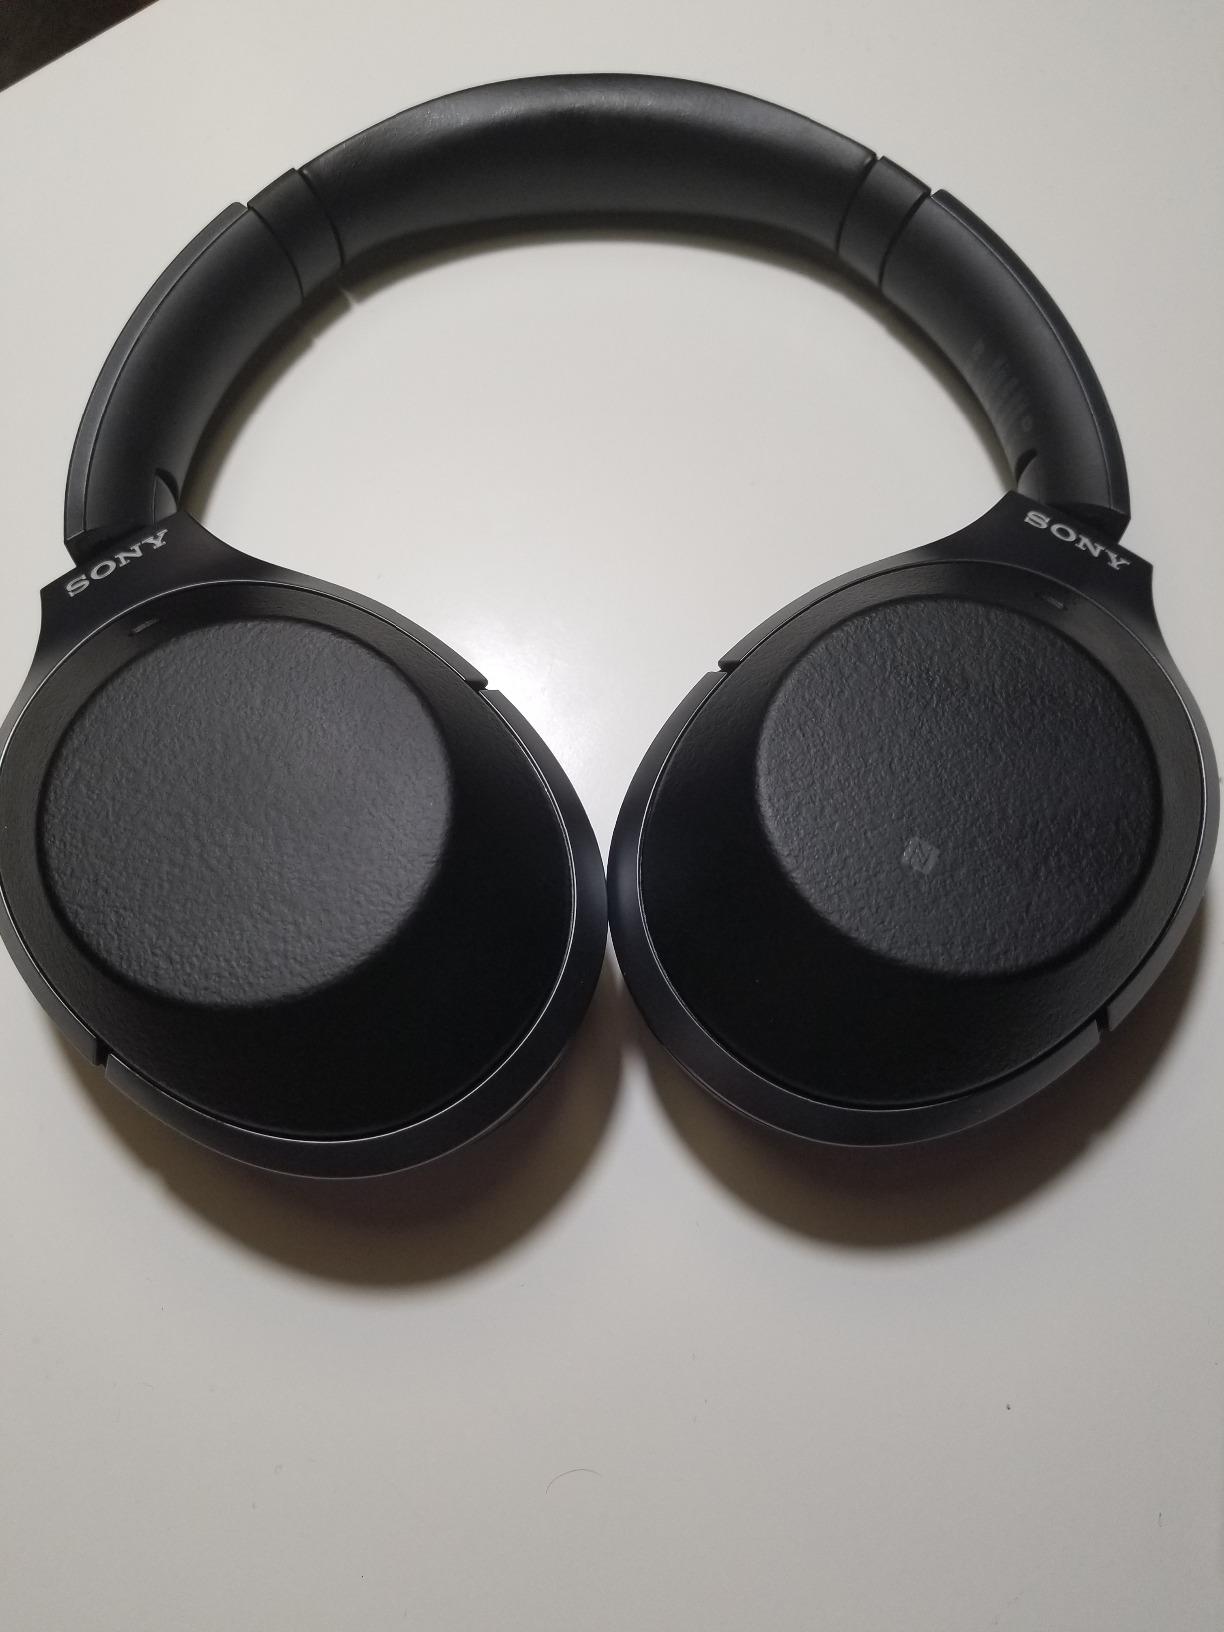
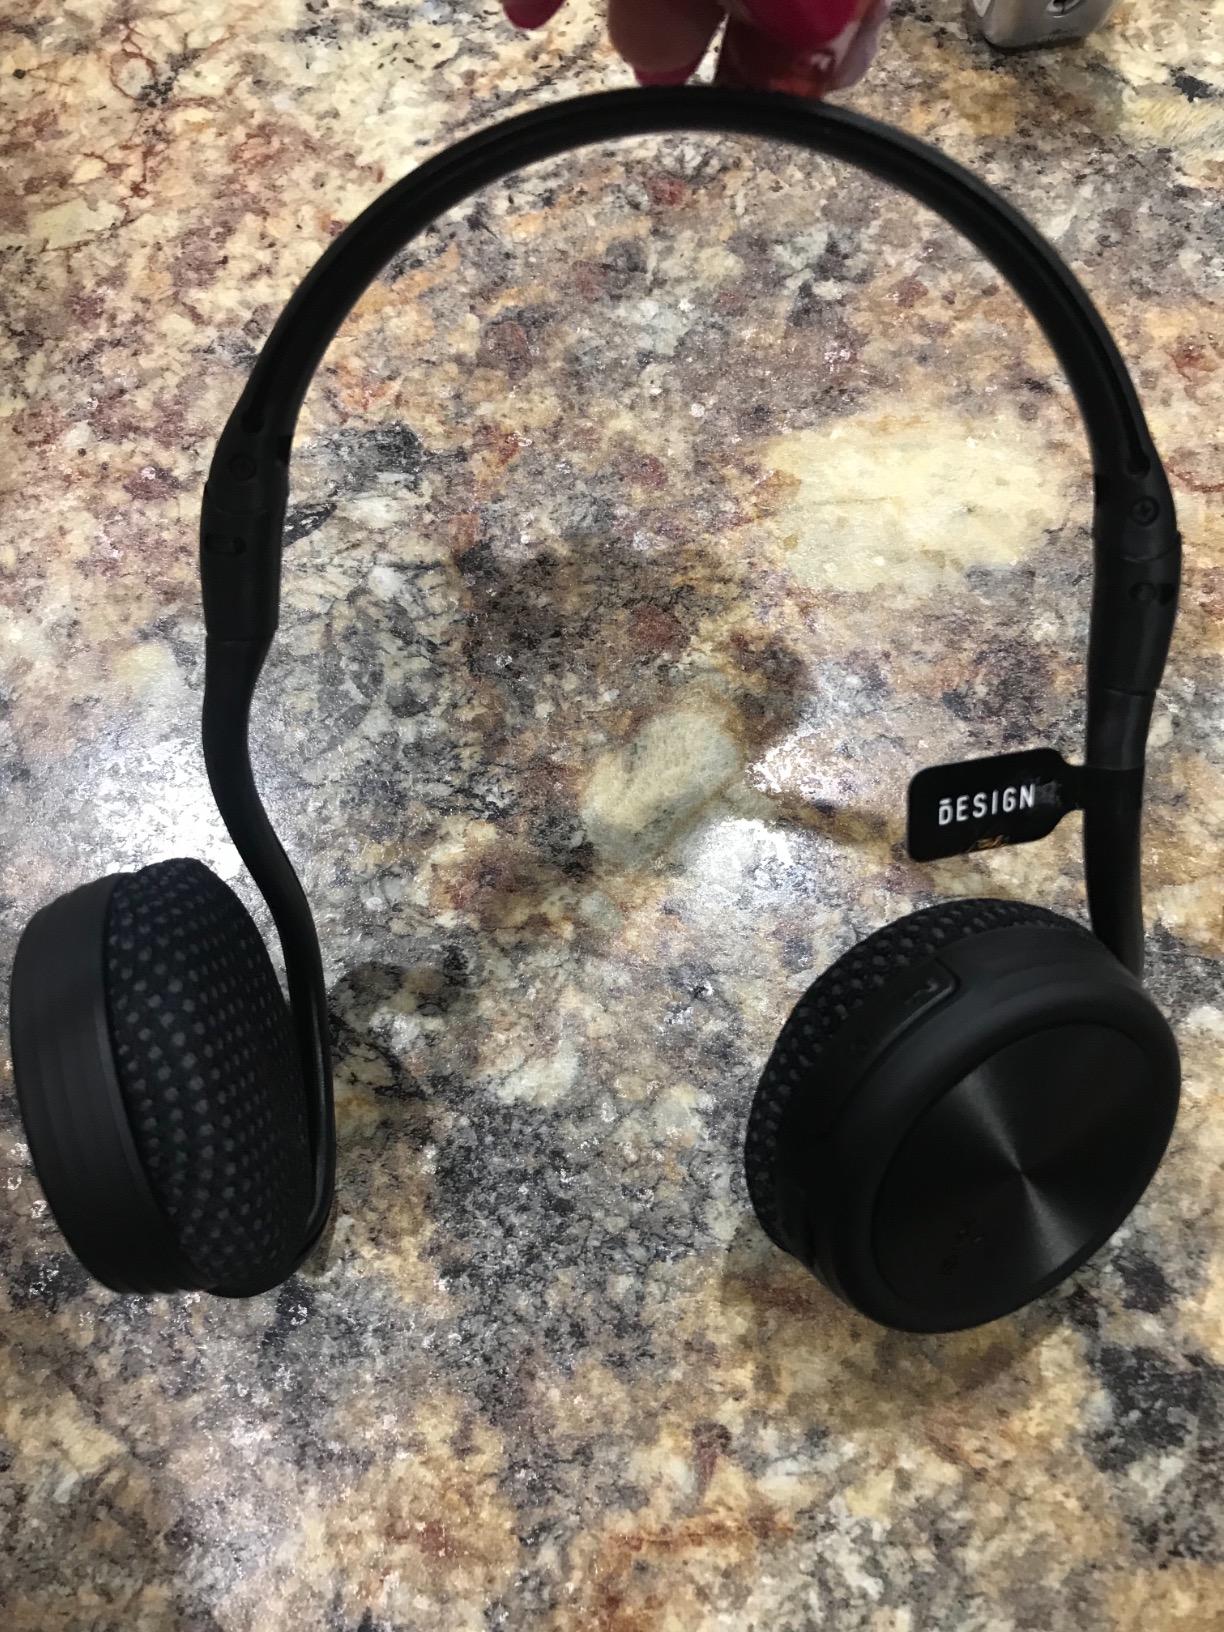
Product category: headphones
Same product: no